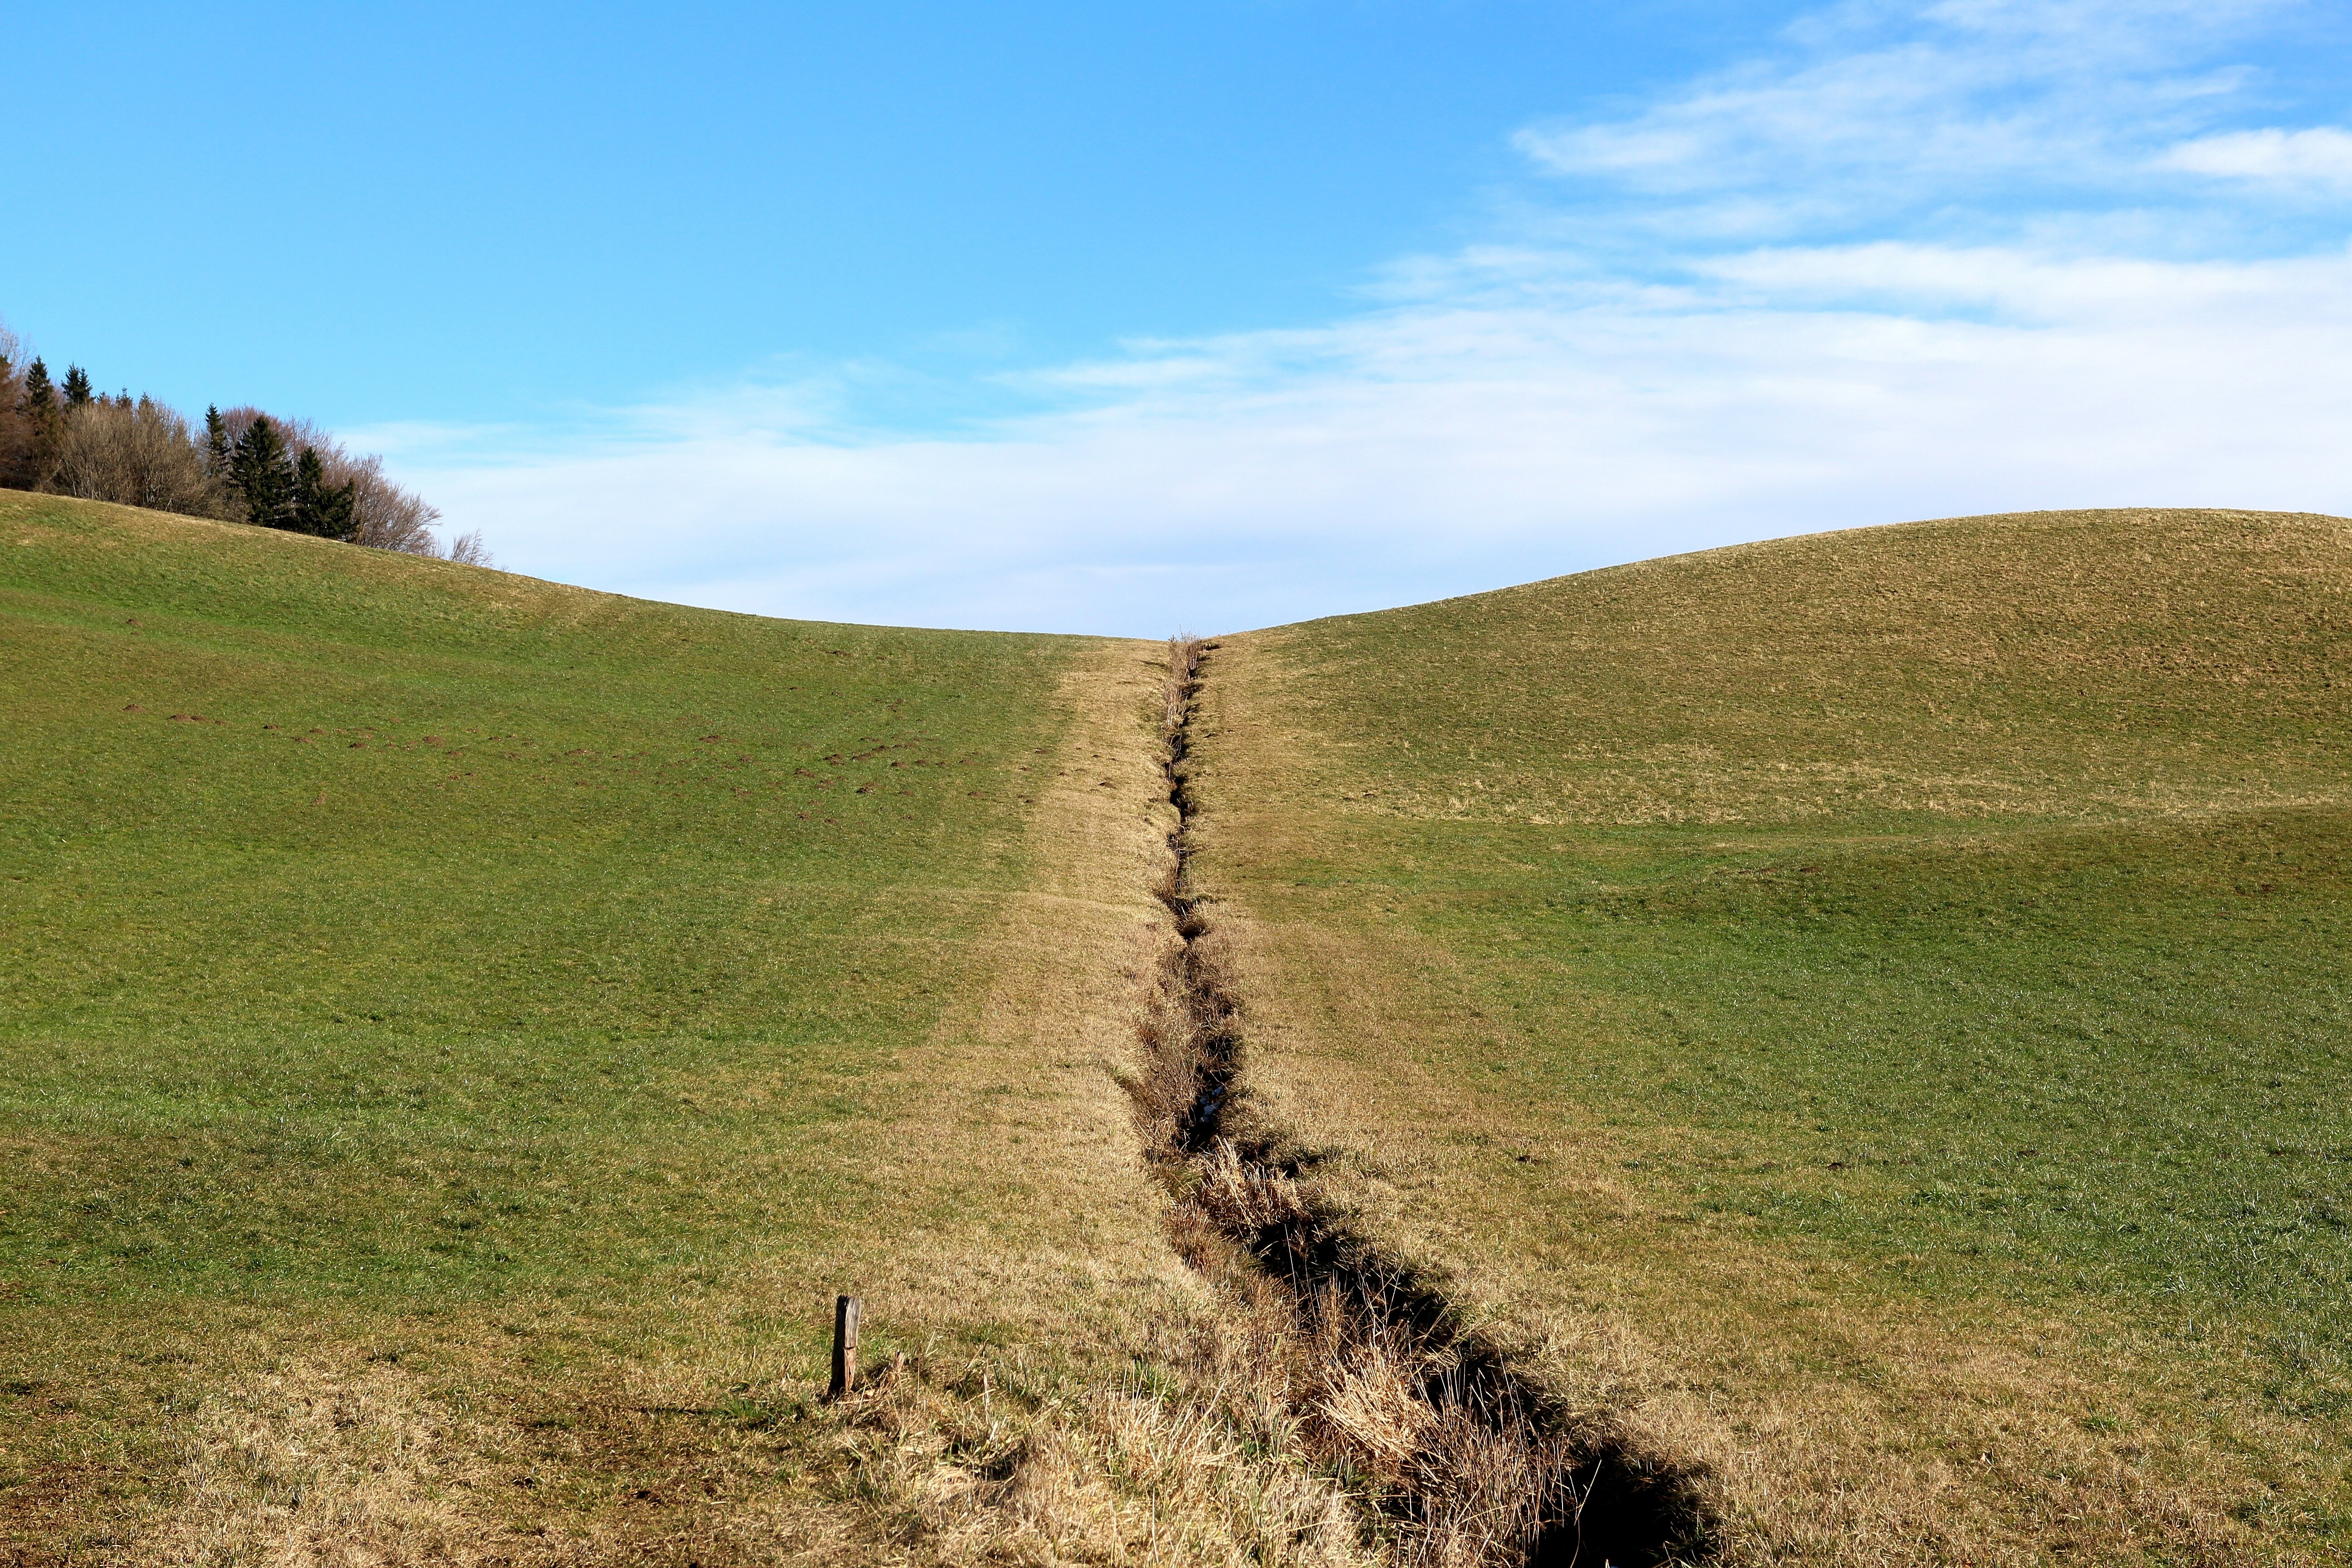
landscape, nature, grass, horizon, mountain, sky, field, meadow, prairie, hill, dirt road, pasture, soil, agriculture, ridge, plain, clouds, grassland, plateau, channel, habitat, ecosystem, division, steppe, rural area, natural environment, grass family, mountainous landforms